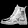
Label: Ankle boot